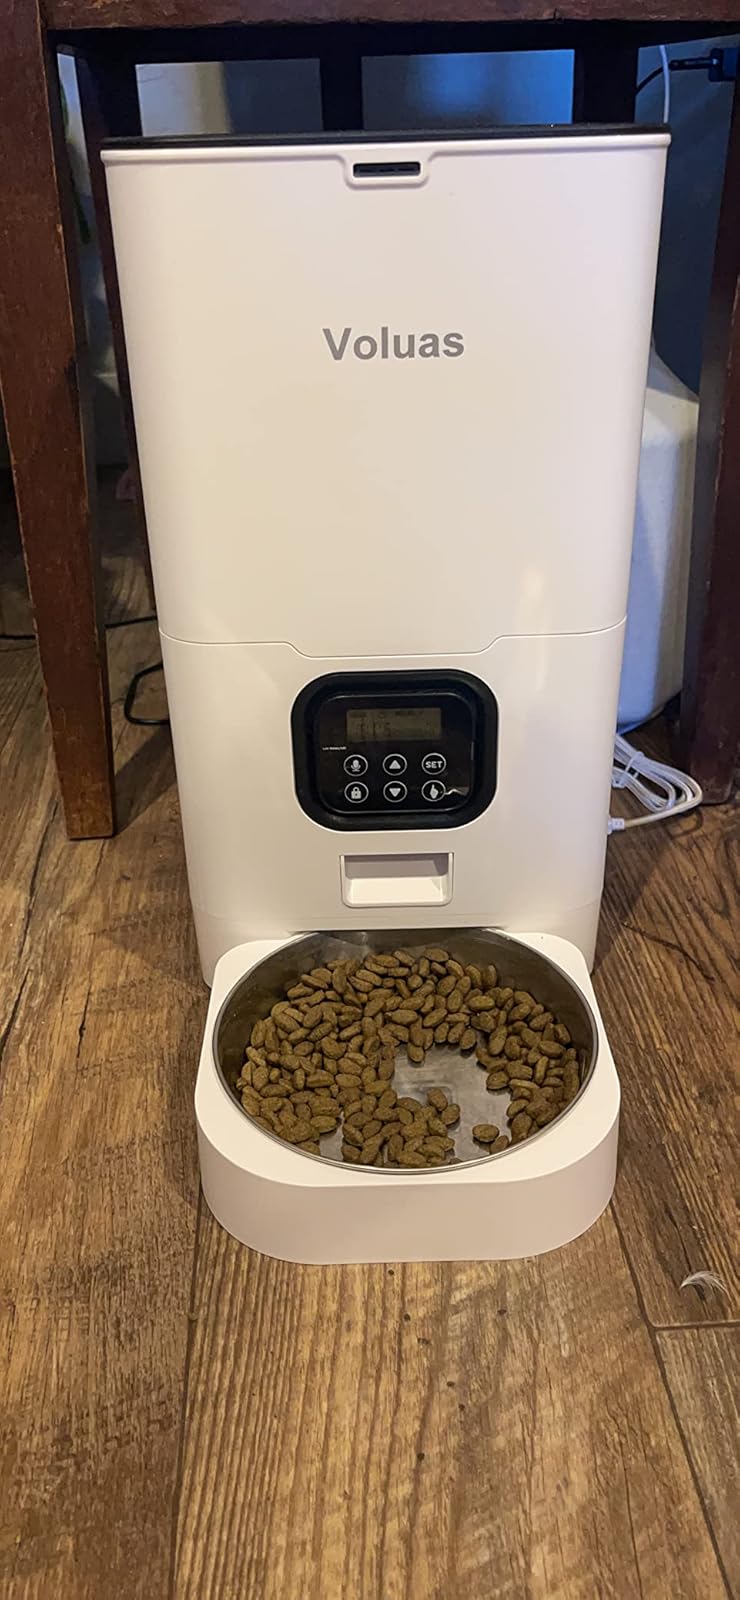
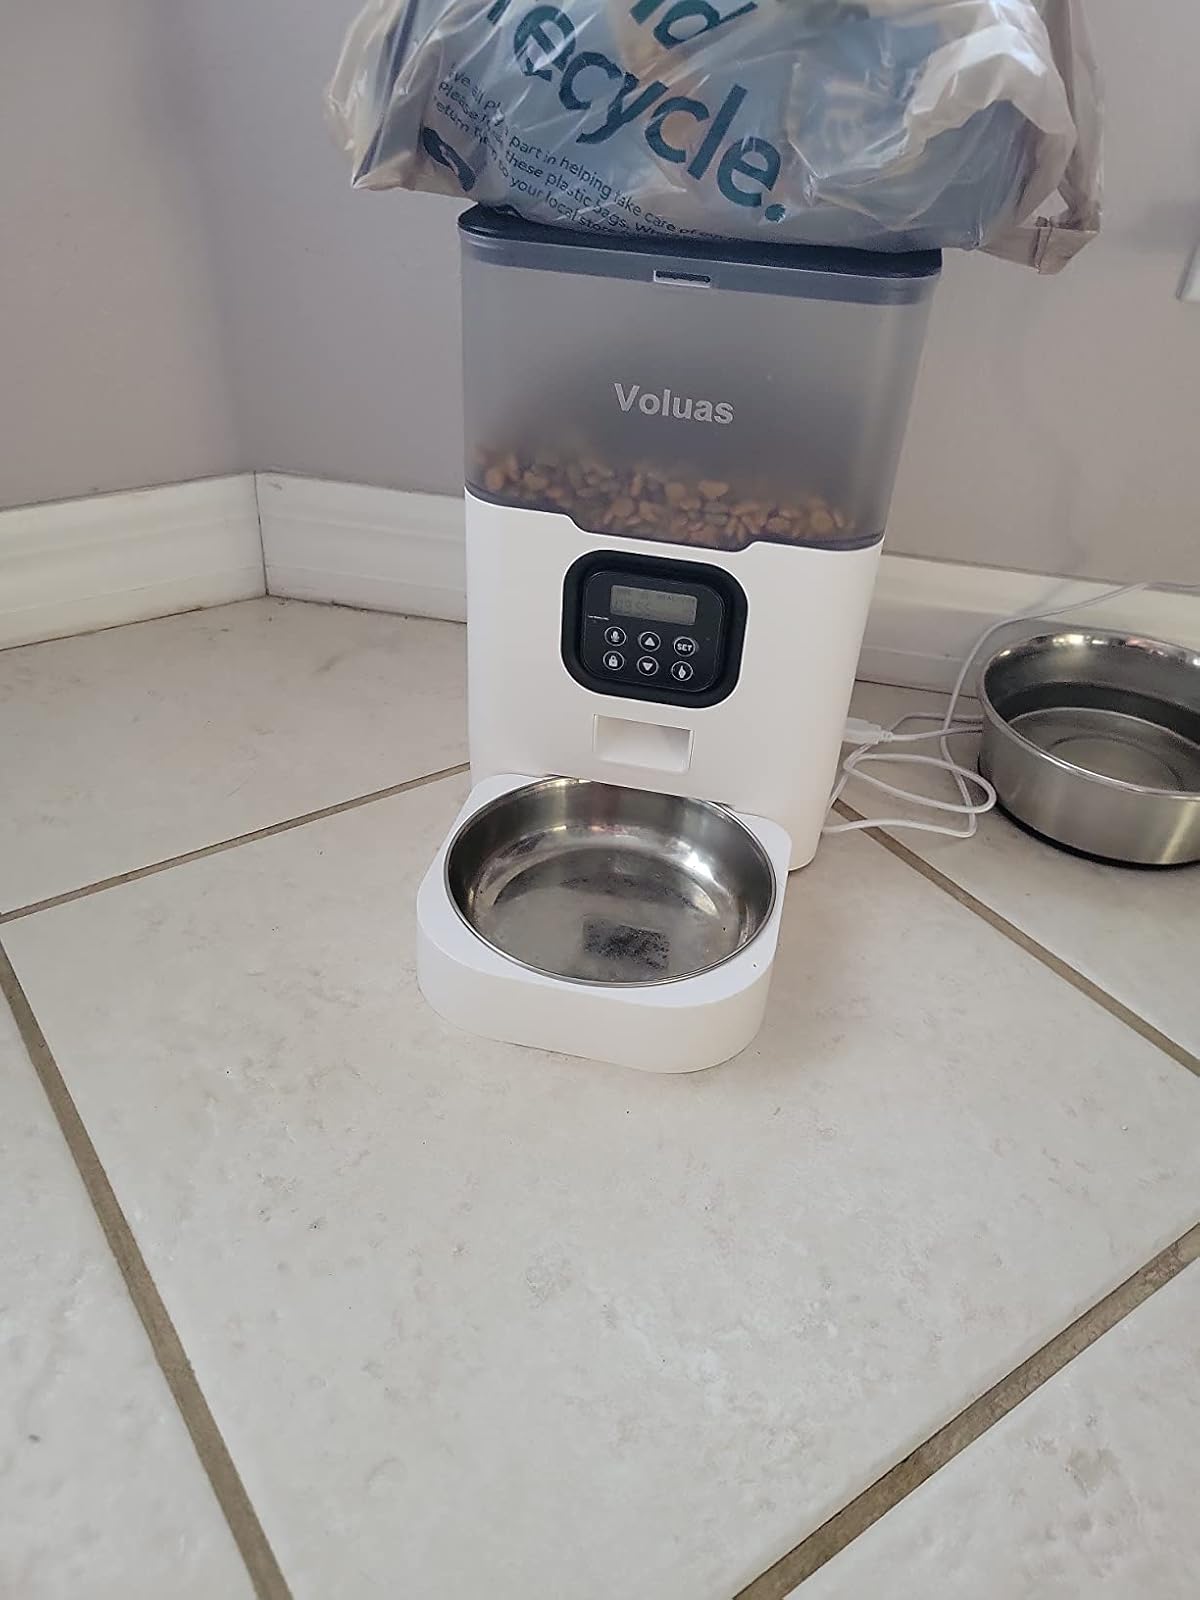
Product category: items_feeder
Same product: no